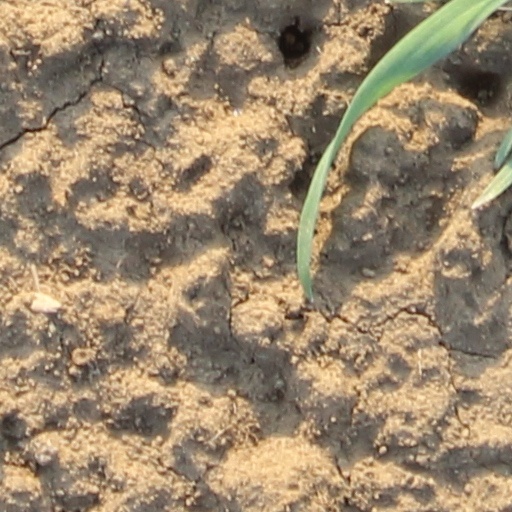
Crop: wheat